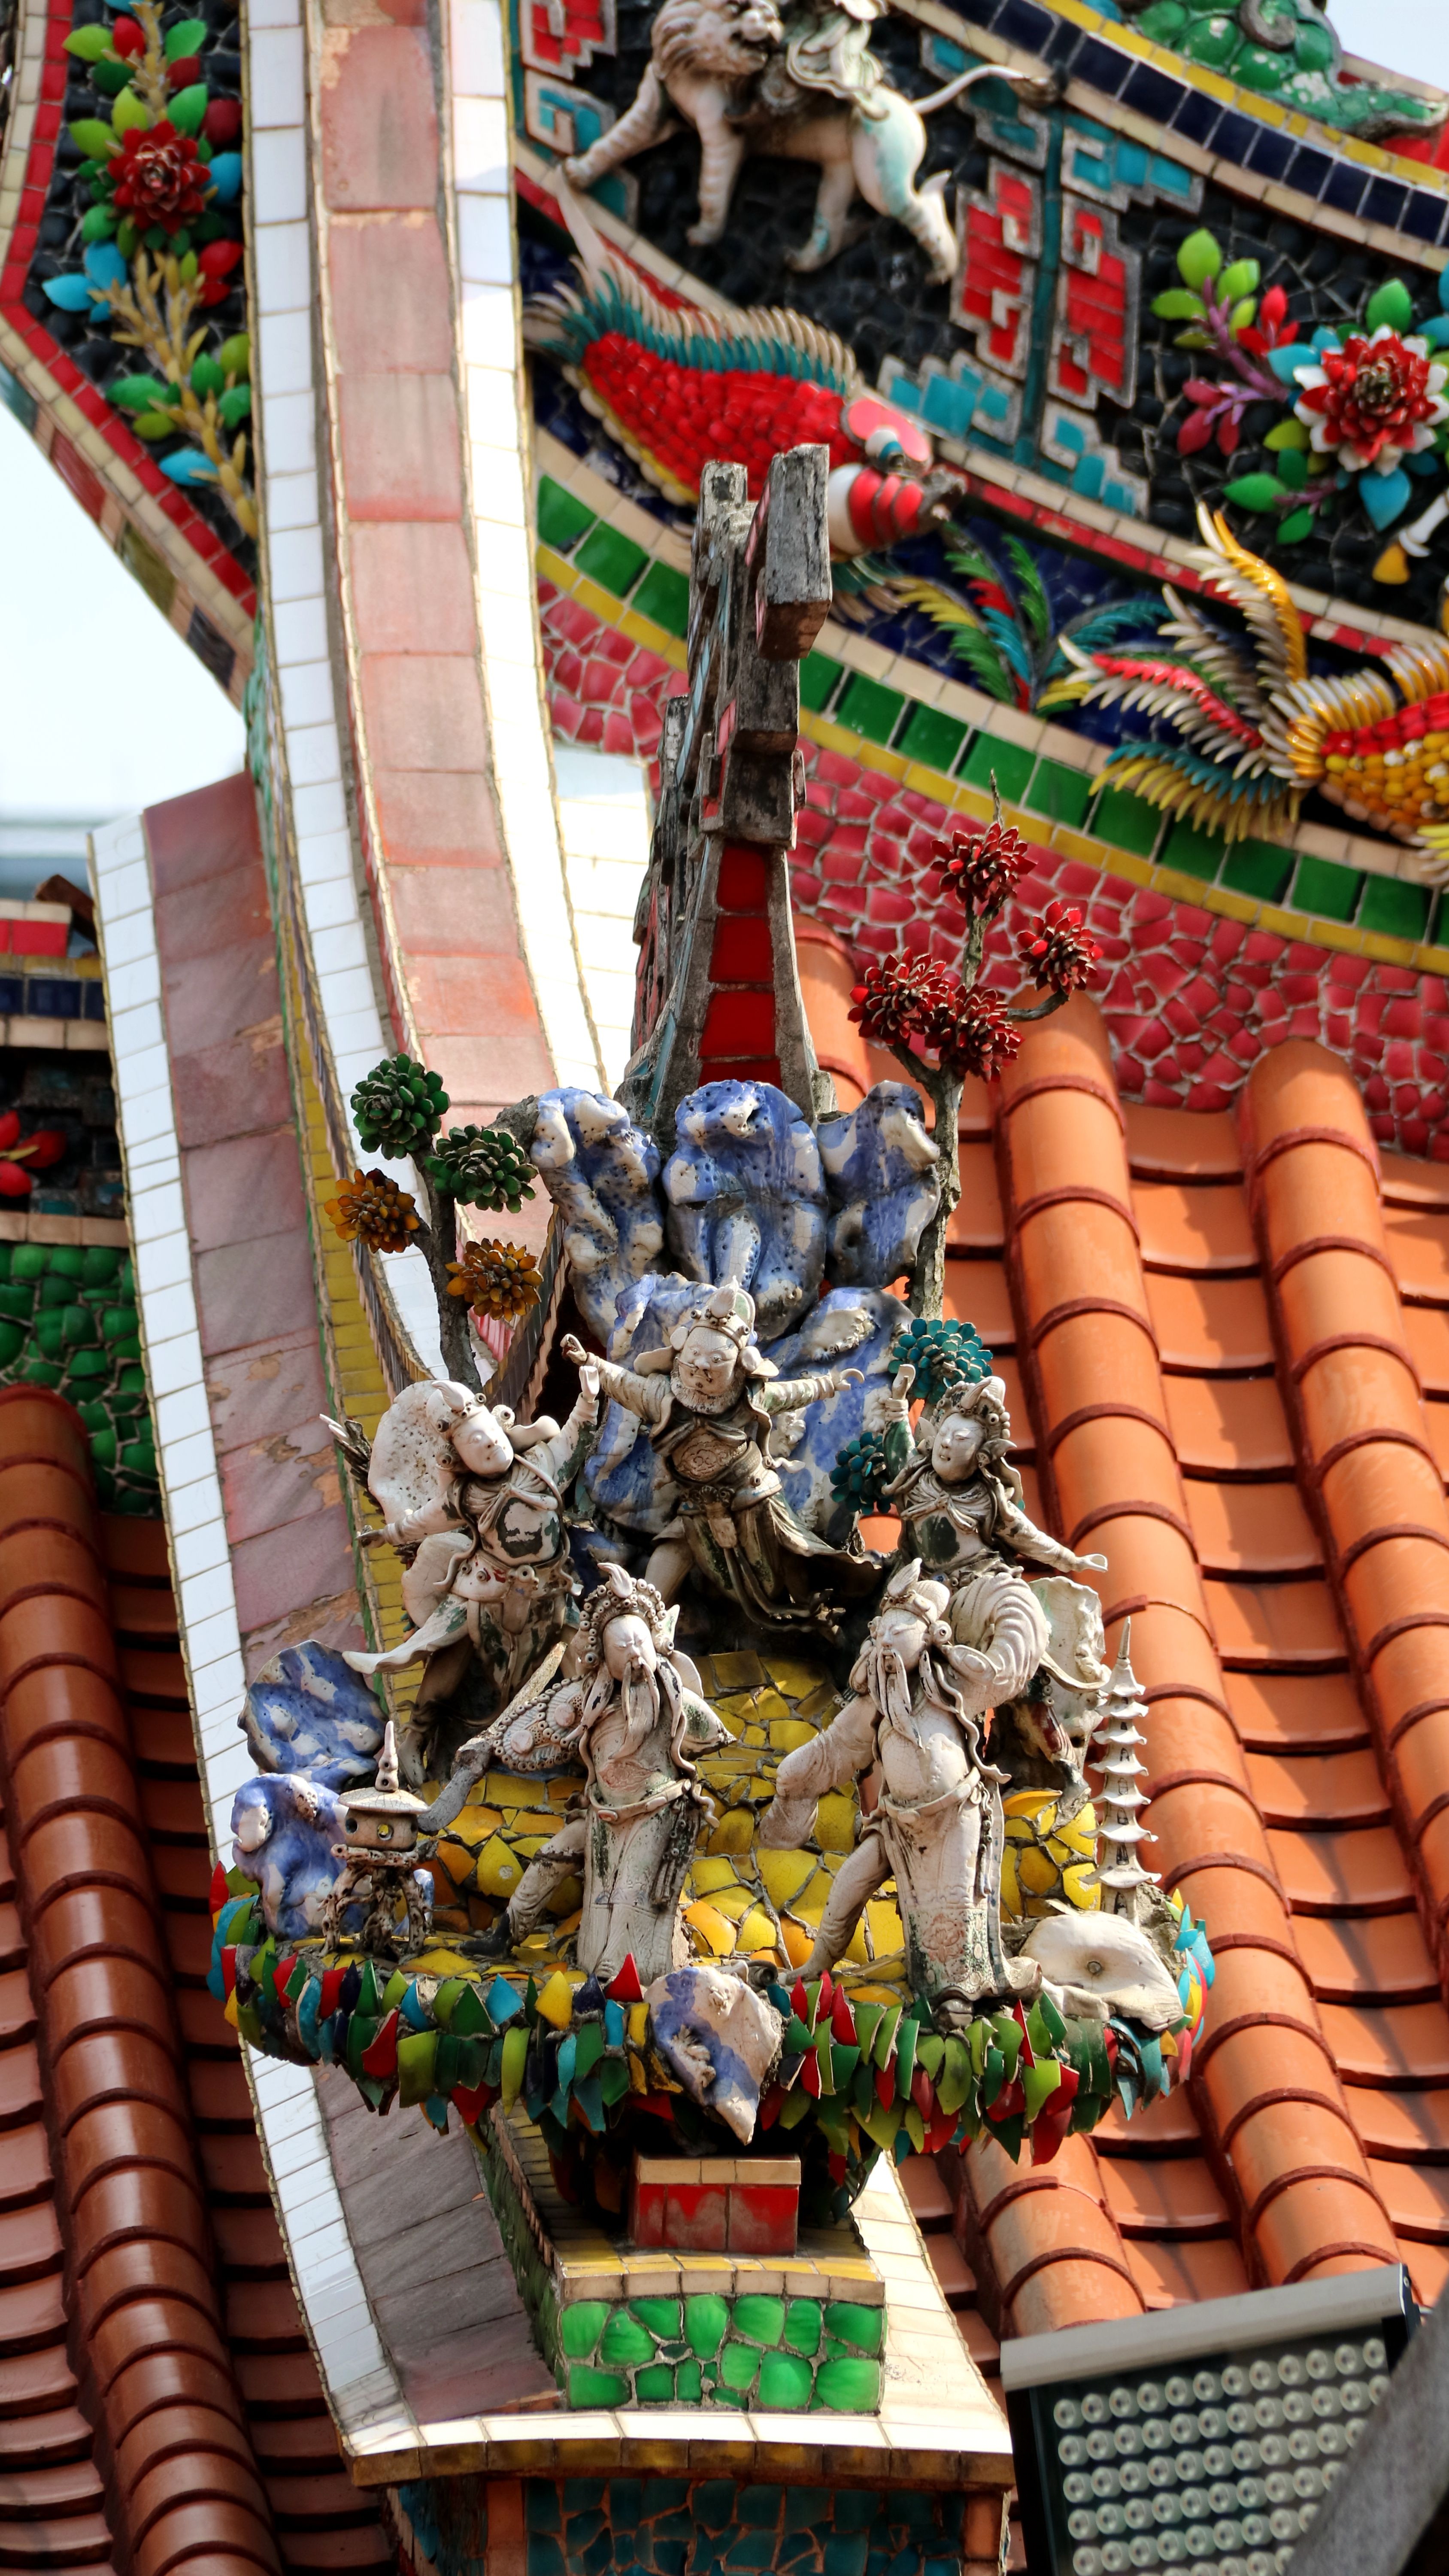
city, animal, food, market, public space, temple, culture, tradition, god, the myth story, god ll, china the myth, human settlement